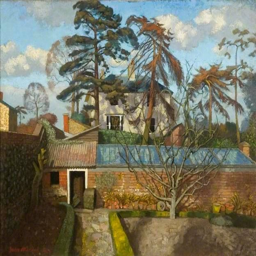
february afternoon by football player .